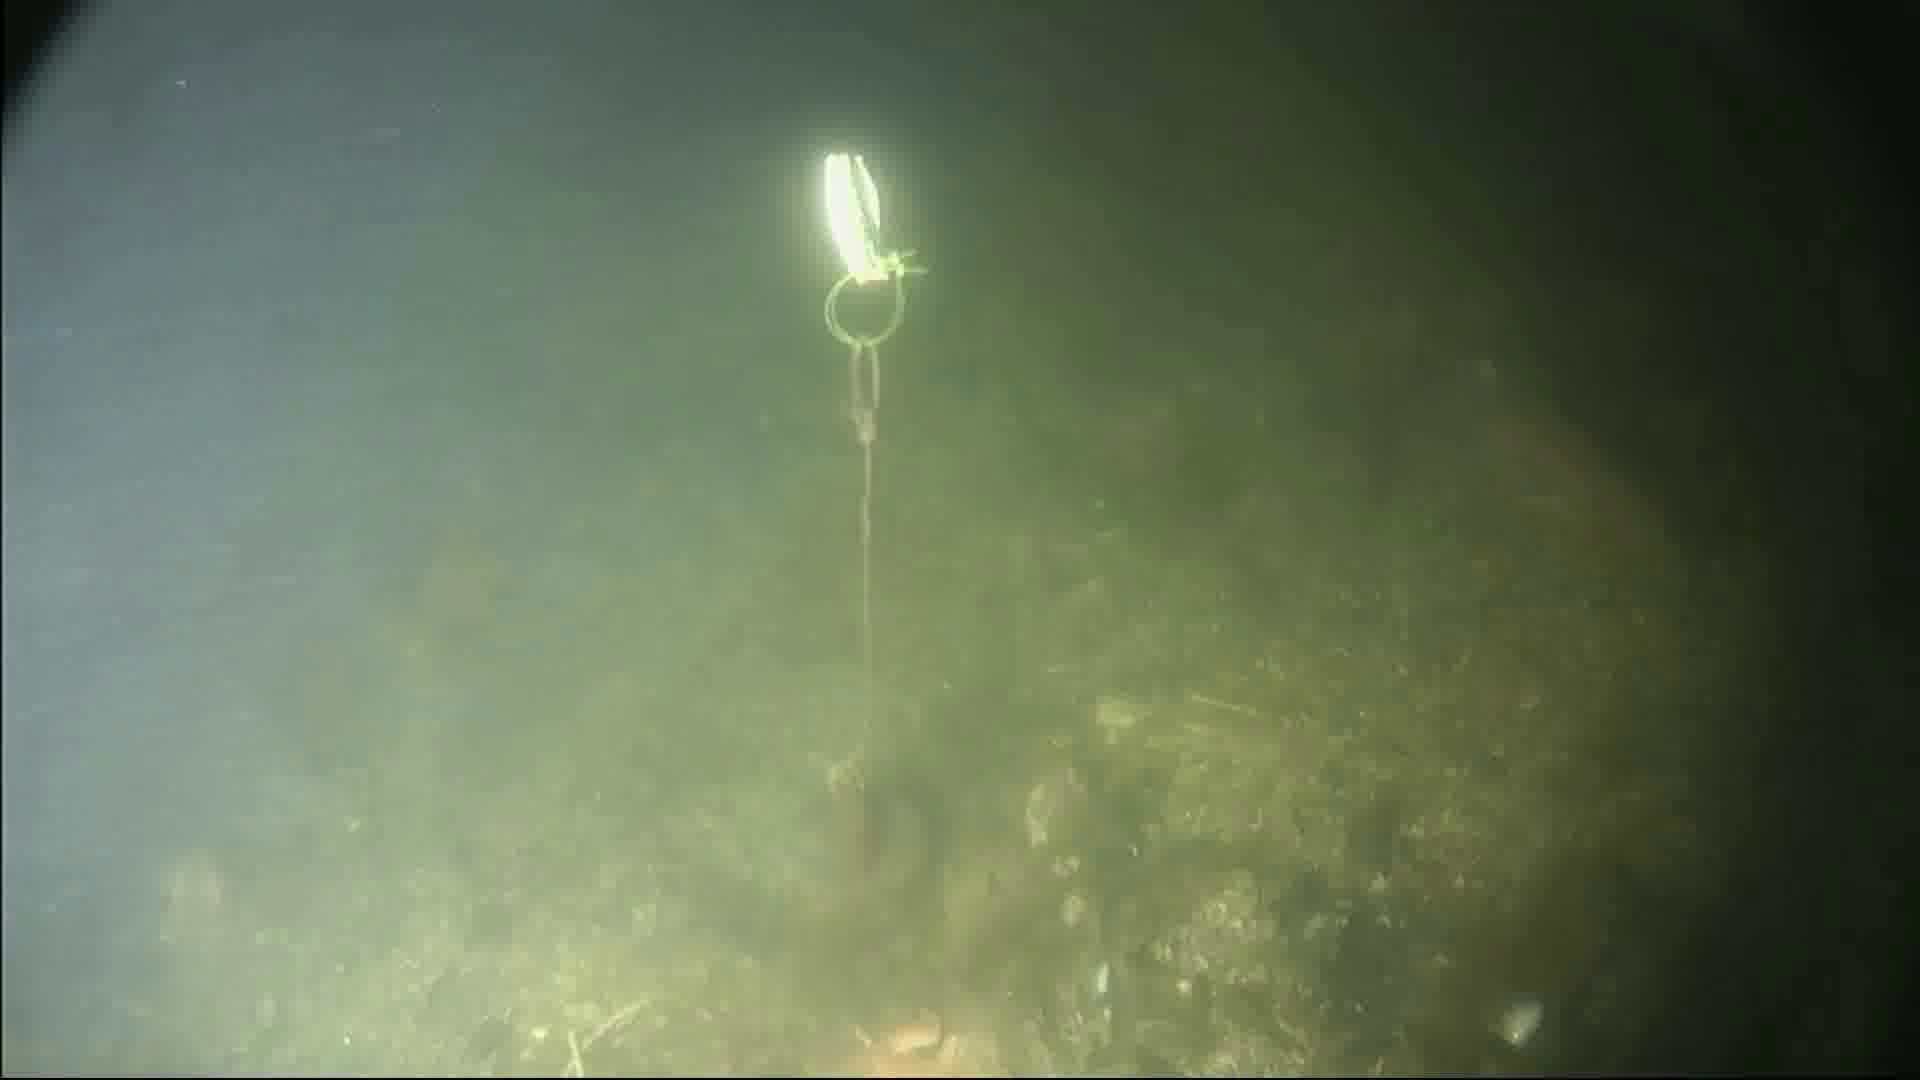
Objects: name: starfish